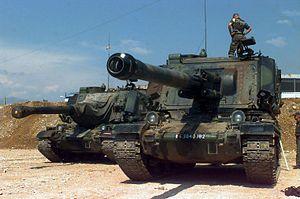
Le 40ᵉ régiment d'artillerie est une unité militaire française. Il a été créé en 1894 à Saint-Mihiel, dans la Meuse. Il est le régiment d'artillerie le plus décoré de l'armée française.
Le 3ᵉ Corps d'Armée était une formation militaire de l'Armée de terre de l'Armée française qui, après avoir existé sous le Premier Empire, a servi durant la Première et la Seconde Guerre mondiale, et a été active après la Seconde Guerre mondiale. Elle est démantelée le 30 juin 1998.